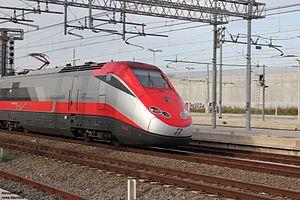
La liste qui suit est une liste de trains à grande vitesse limitée aux rames roulantes conventionnelles qui ont été, sont ou seront en service commercial sous peu.